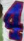
Number: 4